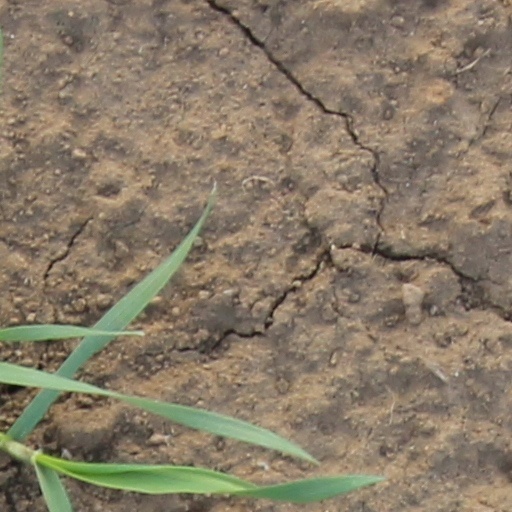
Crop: wheat